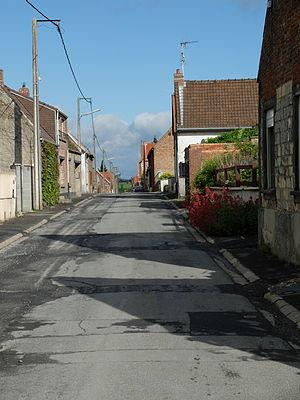
Vue de la ""rue d'en haut"" de Brunémont."
Brunémont est une commune française, située dans le département du Nord en région Hauts-de-France.